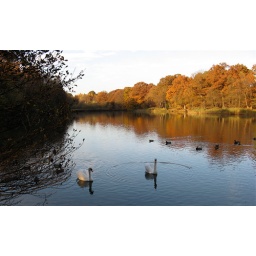
a lake in forest of dean, swans and ducks swimming gently upstream